Paddy field

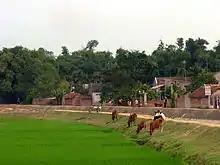
A rice field in Vietnam

In Madagascar, the average annual consumption of rice is 130 kg per person, one of the largest in the world.